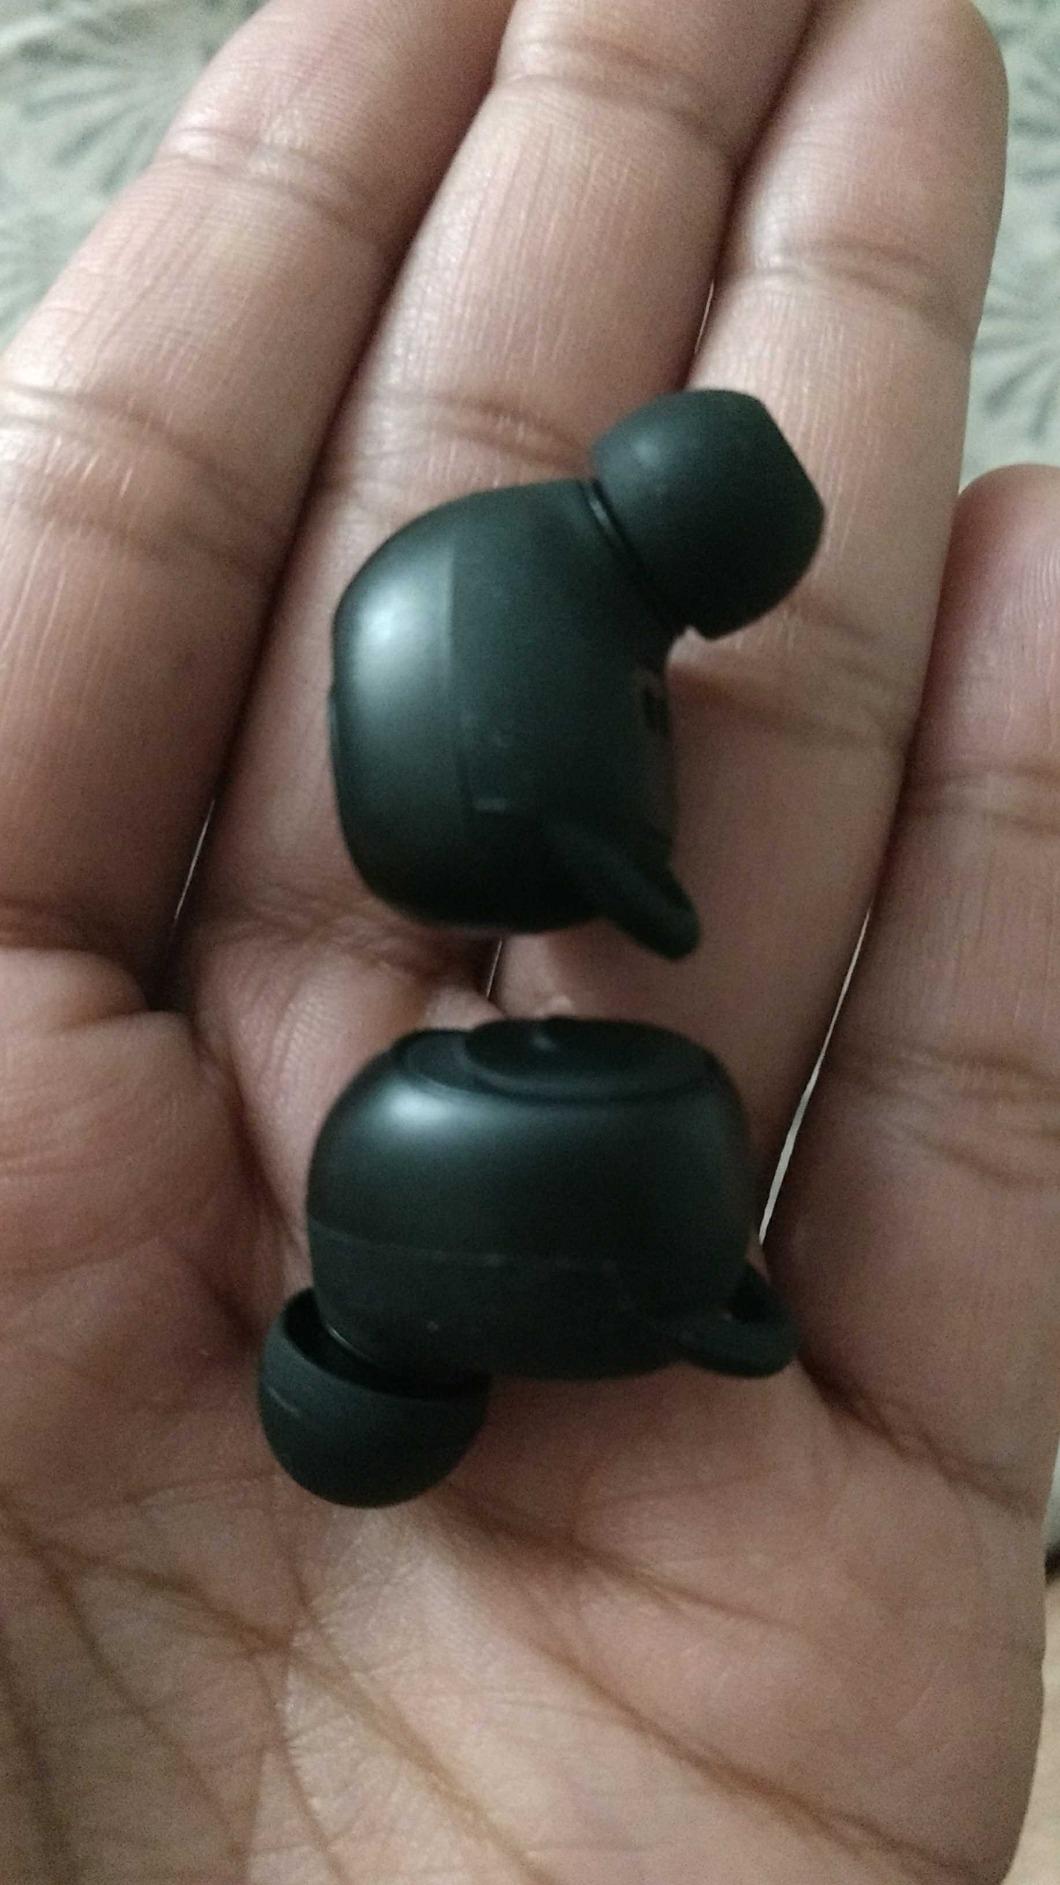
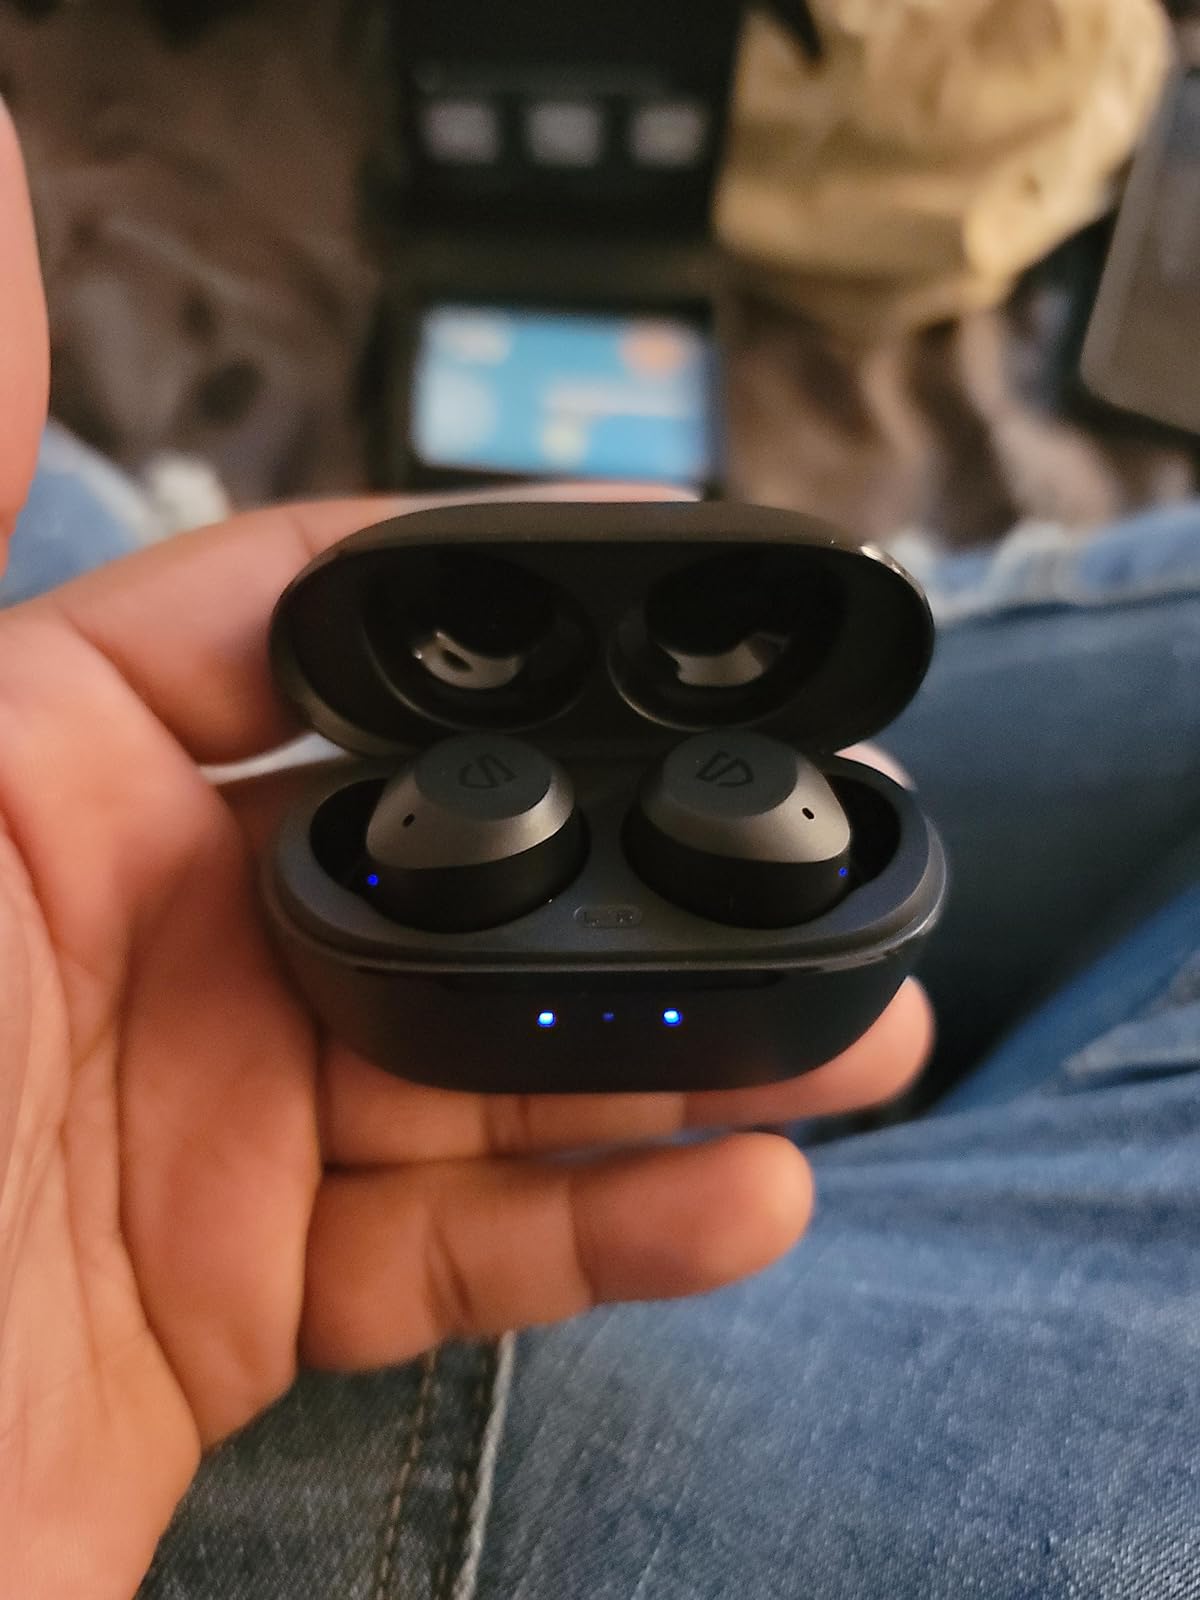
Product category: earbuds
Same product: no